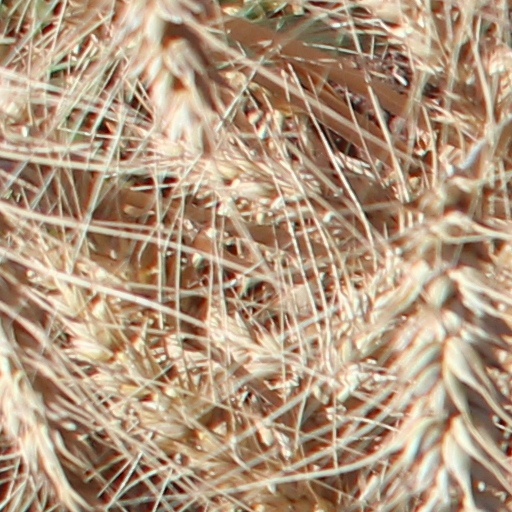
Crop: wheat